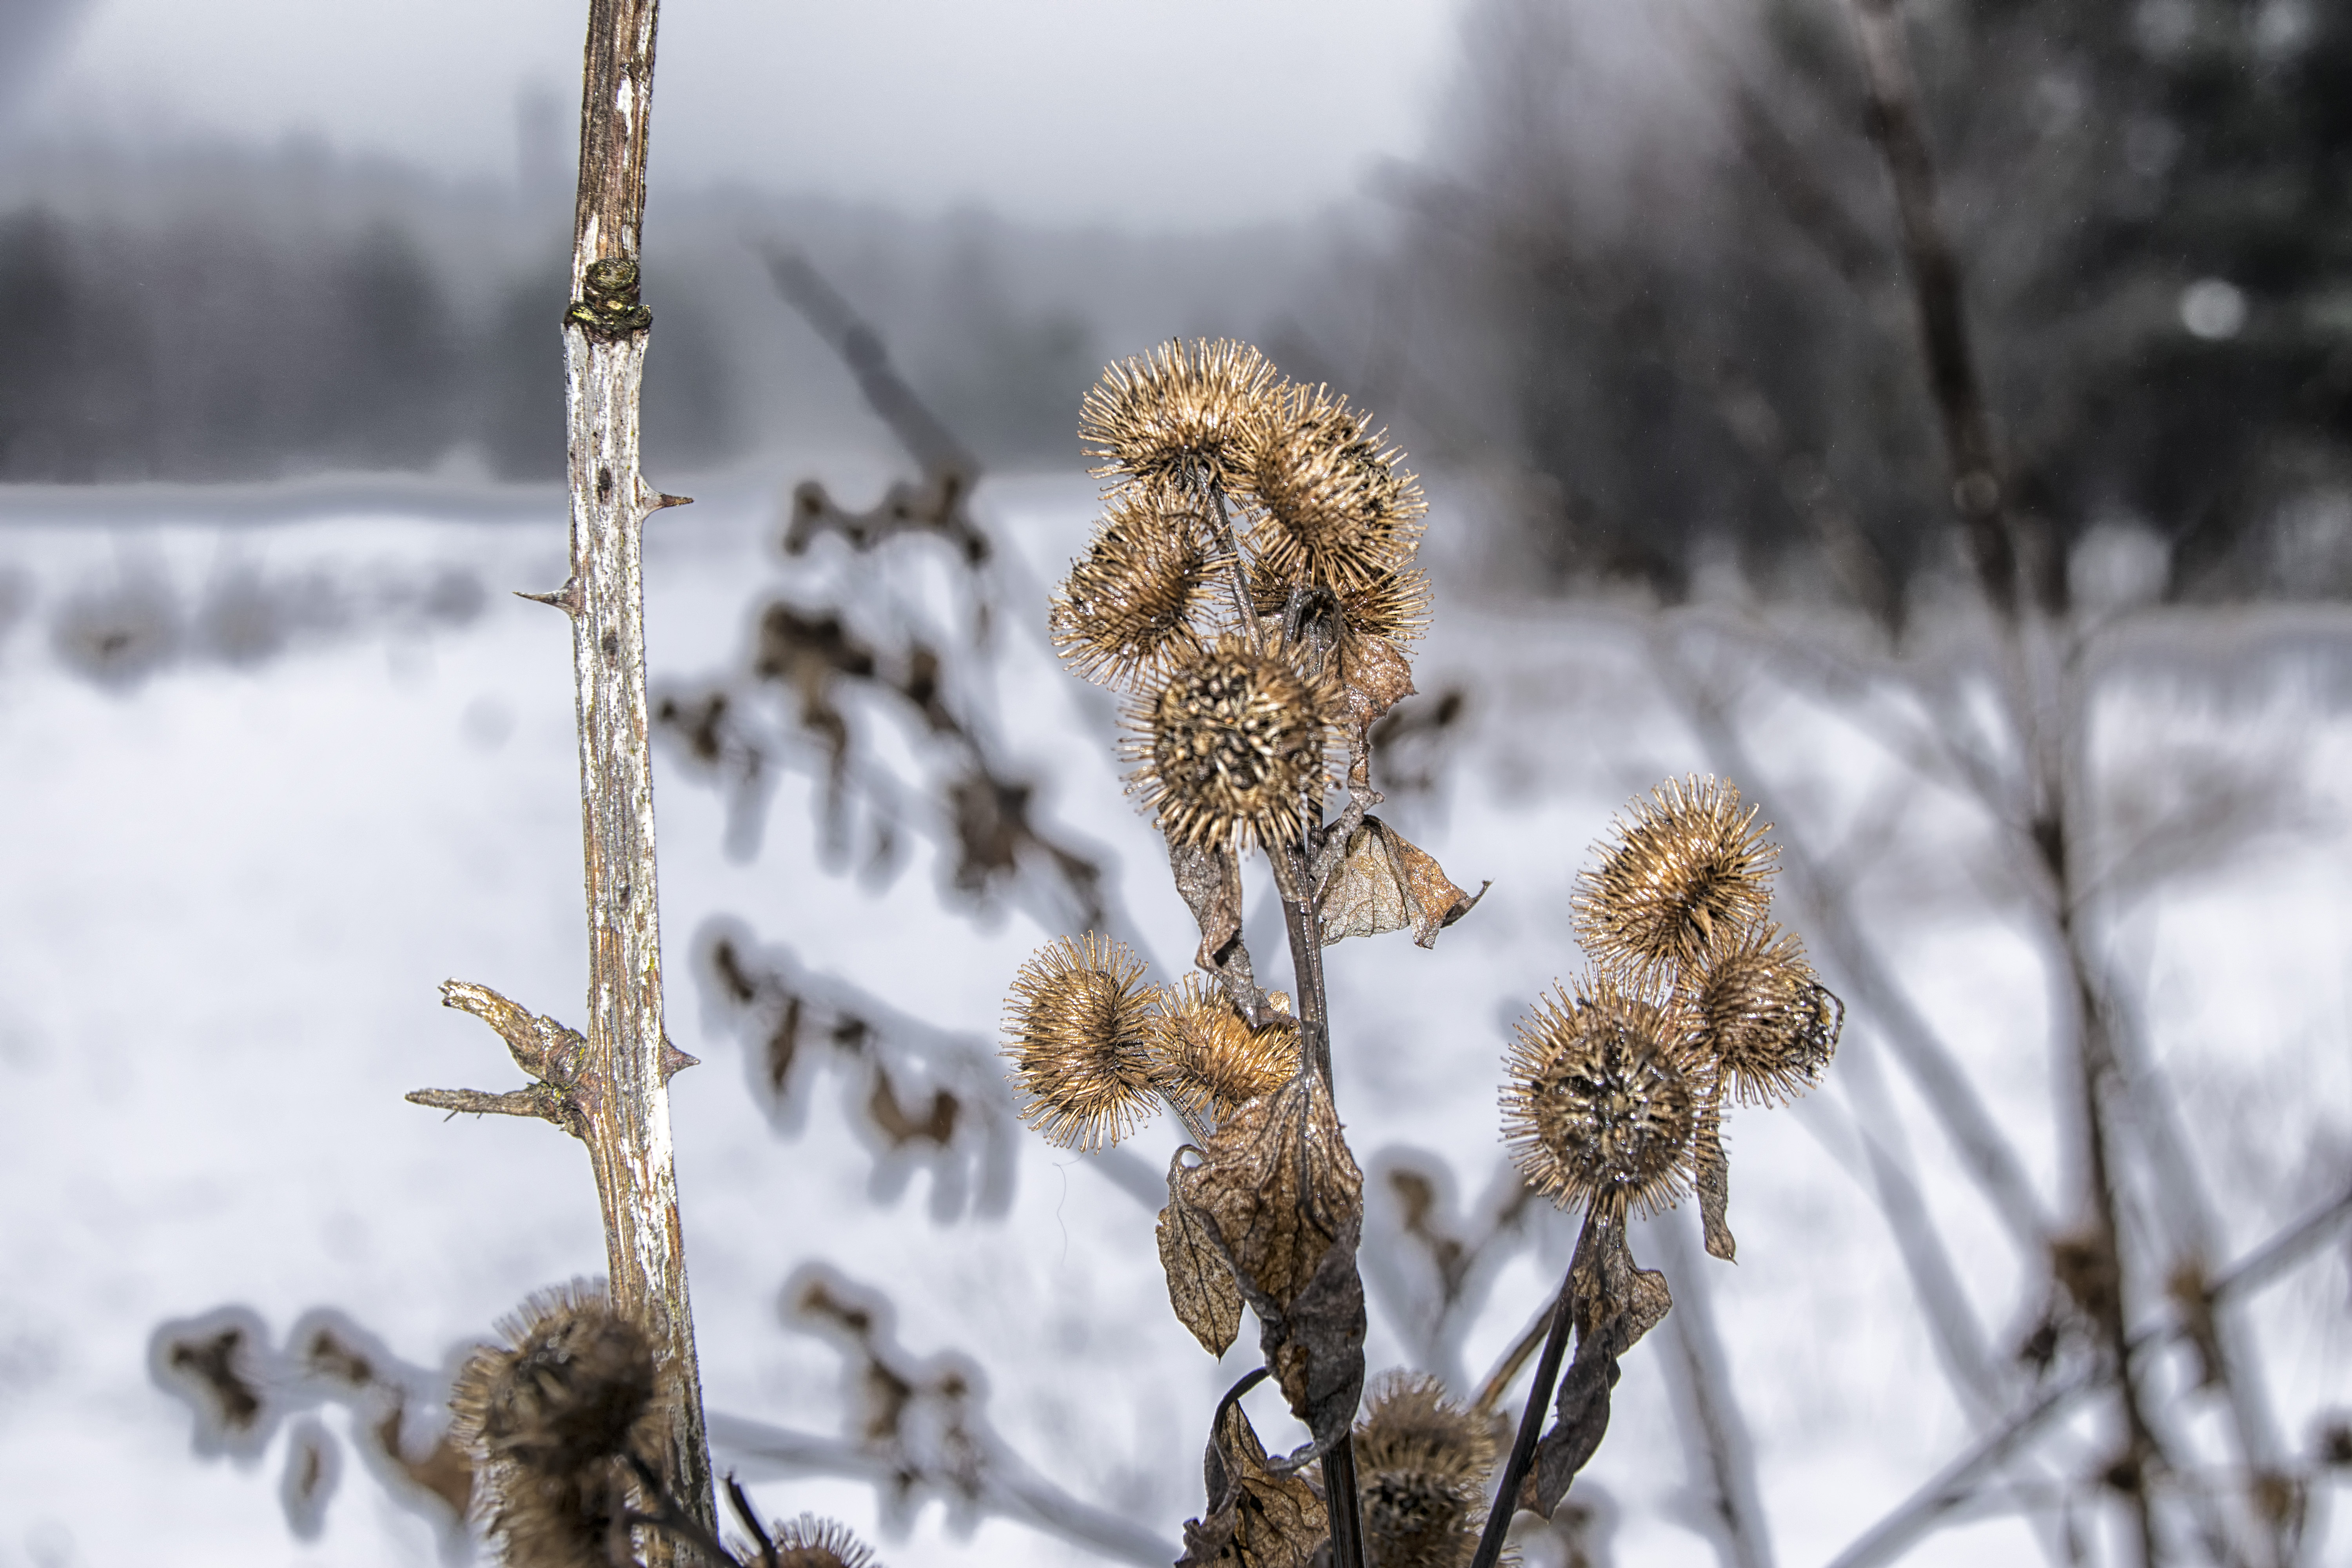
tree, nature, branch, snow, winter, plant, sunlight, leaf, flower, frost, ice, spring, autumn, weather, flora, season, twig, canada, quebec, sherbrooke, freezing, macro photography, grass family, plant stem, woody plant